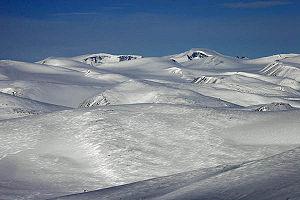
Cet article dresse la liste des 142 sommets ultra-proéminents du Canada, sommets dont la proéminence dépasse 1 500 m.